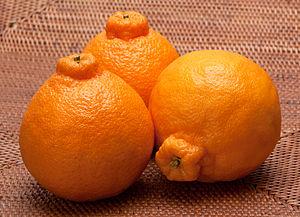
Dekopon est un fruit du genre citrus doux et sans pépins, fruit de l'hybridation des variétés kiyomi et ponkan, développé au Japon en 1972.